Mohawk Valley

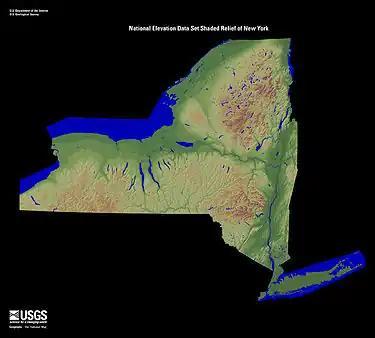
Shaded relief map of New York. The Mohawk Valley is demarked by the green lowlands running east-west across the middle of the state.

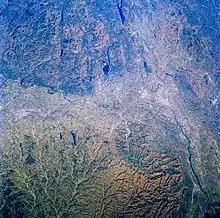
Image of the Mohawk and Hudson valleys from Space Shuttle Challenger.

The Mohawk Valley region of the U.S. state of New York is the area surrounding the Mohawk River, sandwiched between the Adirondack Mountains and Catskill Mountains, northwest of the Capital District. As of the 2010 United States Census, the region's counties have a combined population of 622,133 people. In addition to the Mohawk River valley, the region contains portions of other major watersheds such as the Susquehanna River.